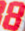
Number: 8